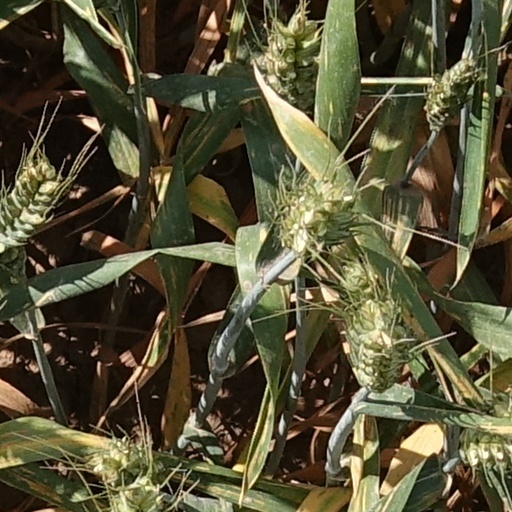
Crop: wheat